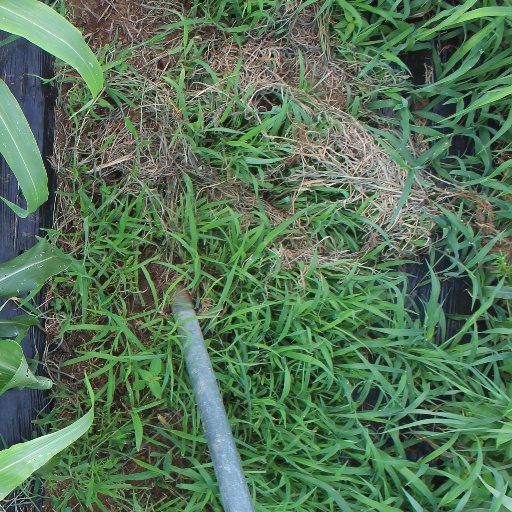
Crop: sorghum